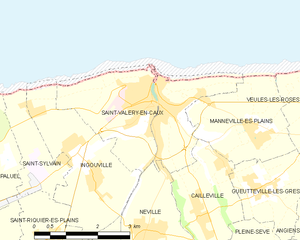
Carte des communes françaises Saint-Valery-en-Caux